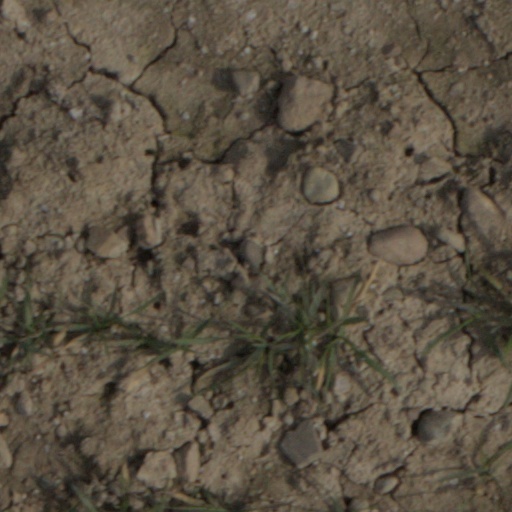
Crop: wheat